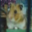
Label: hamster